Federal Web Managers Council

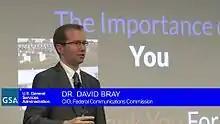
CIO Dr. David A. Bray speaking at 2014 DigitalGov Citizen Services Event. Keynote address on leadership in public service.

With GSA, the Web Council has co-sponsored the Government Web and New Media Conference, held annually, since 2004.